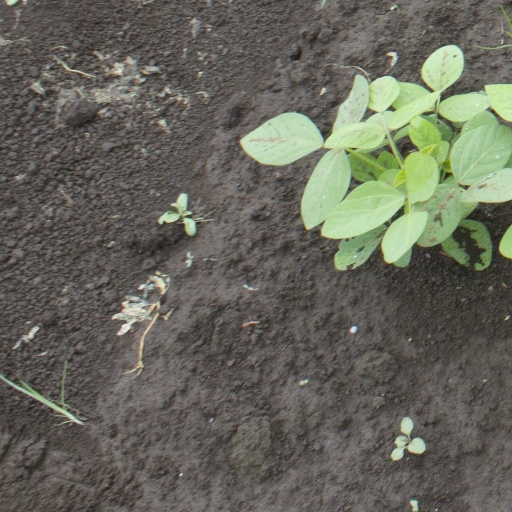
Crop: soybean